List of birds of Yukon

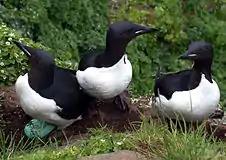
Thick-billed murre

Alcids are superficially similar to penguins due to their black-and-white colours, their upright posture, and some of their habits, however they are only distantly related to the penguins and are able to fly. Auks live on the open sea, only deliberately coming ashore to nest.